Zuiko

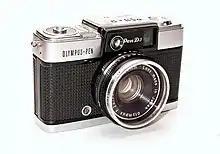
1965 Olympus Pen-D3, F.Zuiko 32mm 1.7

Also in 1962, the more advanced Pen-D was released, featuring a significantly faster F.Zuiko 32mm 1.9 lens and an uncoupled selenium meter, whose readings were manually transferred to set exposure. The Pen-D2 of 1964 was a Pen-D equipped with a new CdS metering cell. The 1965 Pen-D3 increased lens speed again, using a F.Zuiko 32mm 1.7, and a Pen-D3 EL variant was introduced in 1966.